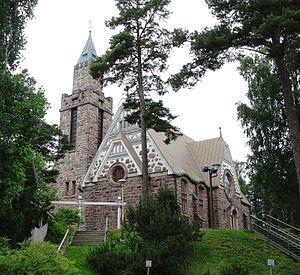
Luvia est une municipalité du sud-ouest de la Finlande, dans la province de Finlande occidentale et la région du Satakunta.
L'église de Luvia est une église luthérienne située à Luvia en Finlande.
Cet article recense les églises évangéliques-luthériennes de Finlande.